Alexander Legge

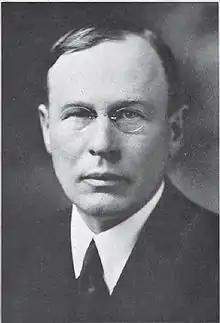

Alexander Legge (January 13, 1866 – December 3, 1933) was a prominent American business executive, serving as president of International Harvester from 1922 to 1933. He performed public service during World War I on the War Industries Board and at the Versailles Peace Conference, and again during the Great Depression on the Federal Farm Board.